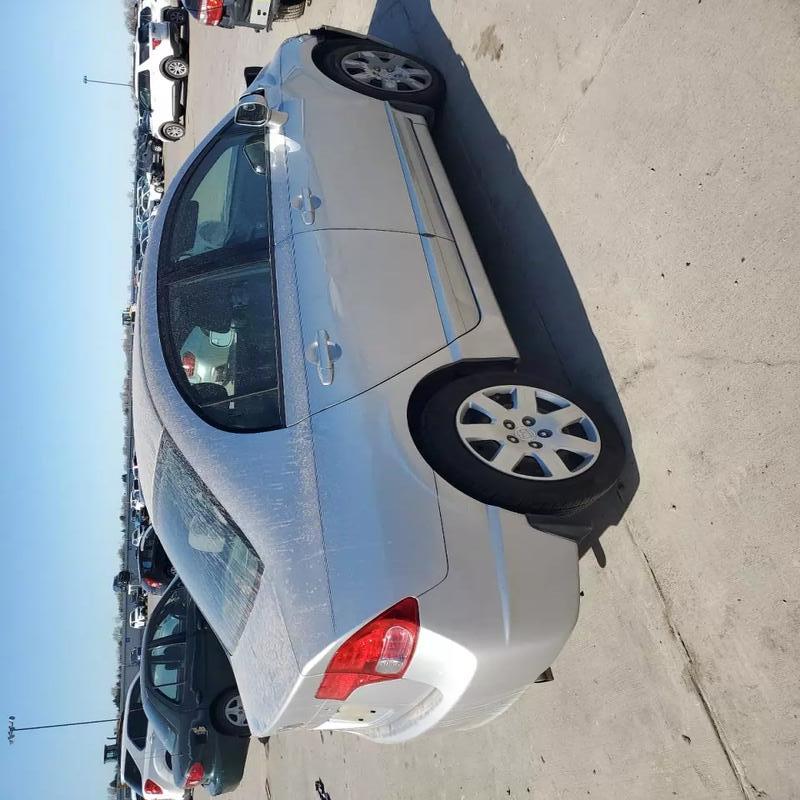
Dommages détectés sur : porte arrière droite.
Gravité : mineur